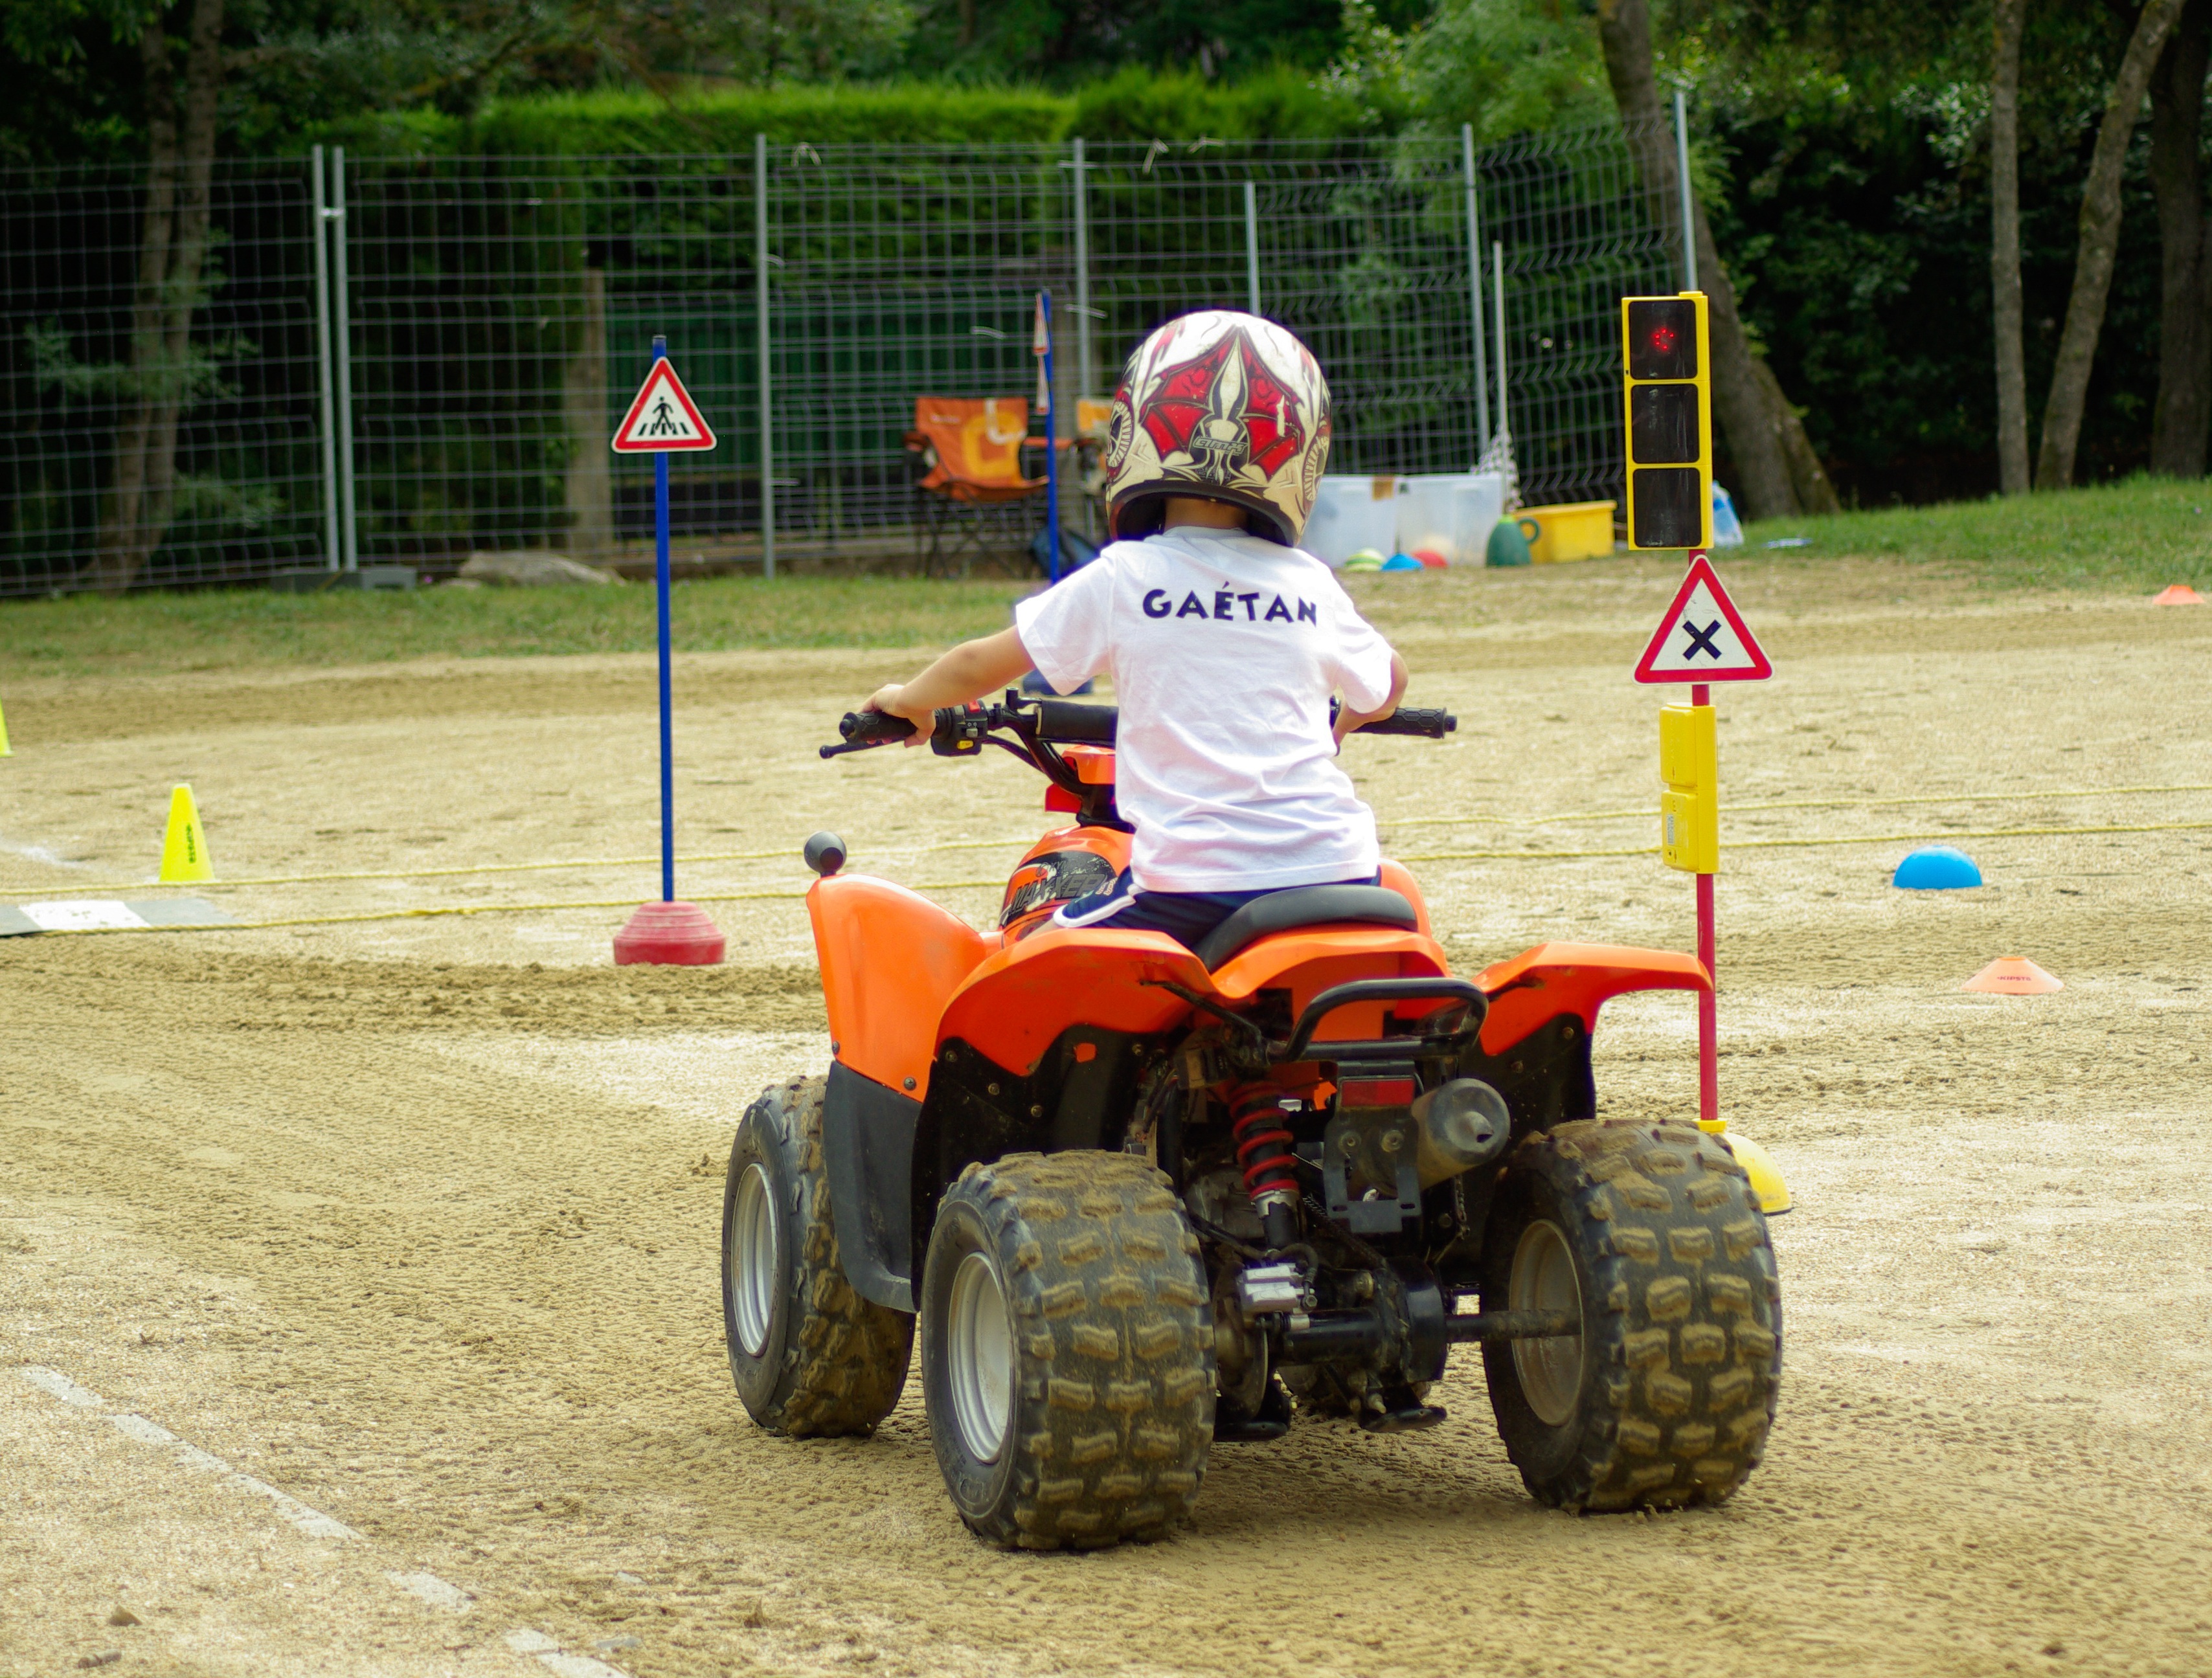
vehicle, race, sports, racing, driver, quad, panels, all terrain vehicle, the highway code